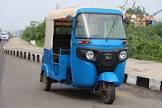
Vehicle type: Auto Rickshaws